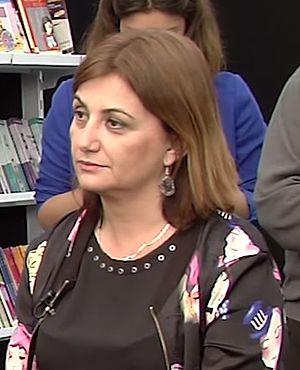
Carmen Amoraga est licenciée en Sciences de l'information et travaille pour la radio et la télévision. Elle a publié plusieurs romans dont La vida era eso en 2014 qui a été couronné par le Prix Nadal.